Lotería del crimen season 1

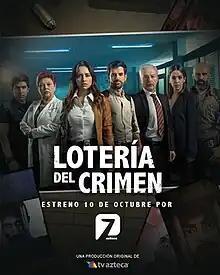

The first season of the Mexican television series "Lotería del crimen" follows a group of detectives who must uncover several murderers who are on the loose in Mexico City. The season stars an ensemble cast featuring Claudio Lafarga, Julieta Grajales, Arnoldo Picazzo, Francisco Vázquez, Tamara Niño de Rivera, Lupita Sandoval, Jerry Velázquez, Jorge Fink, Tatiana del Real and Angélica Lara.